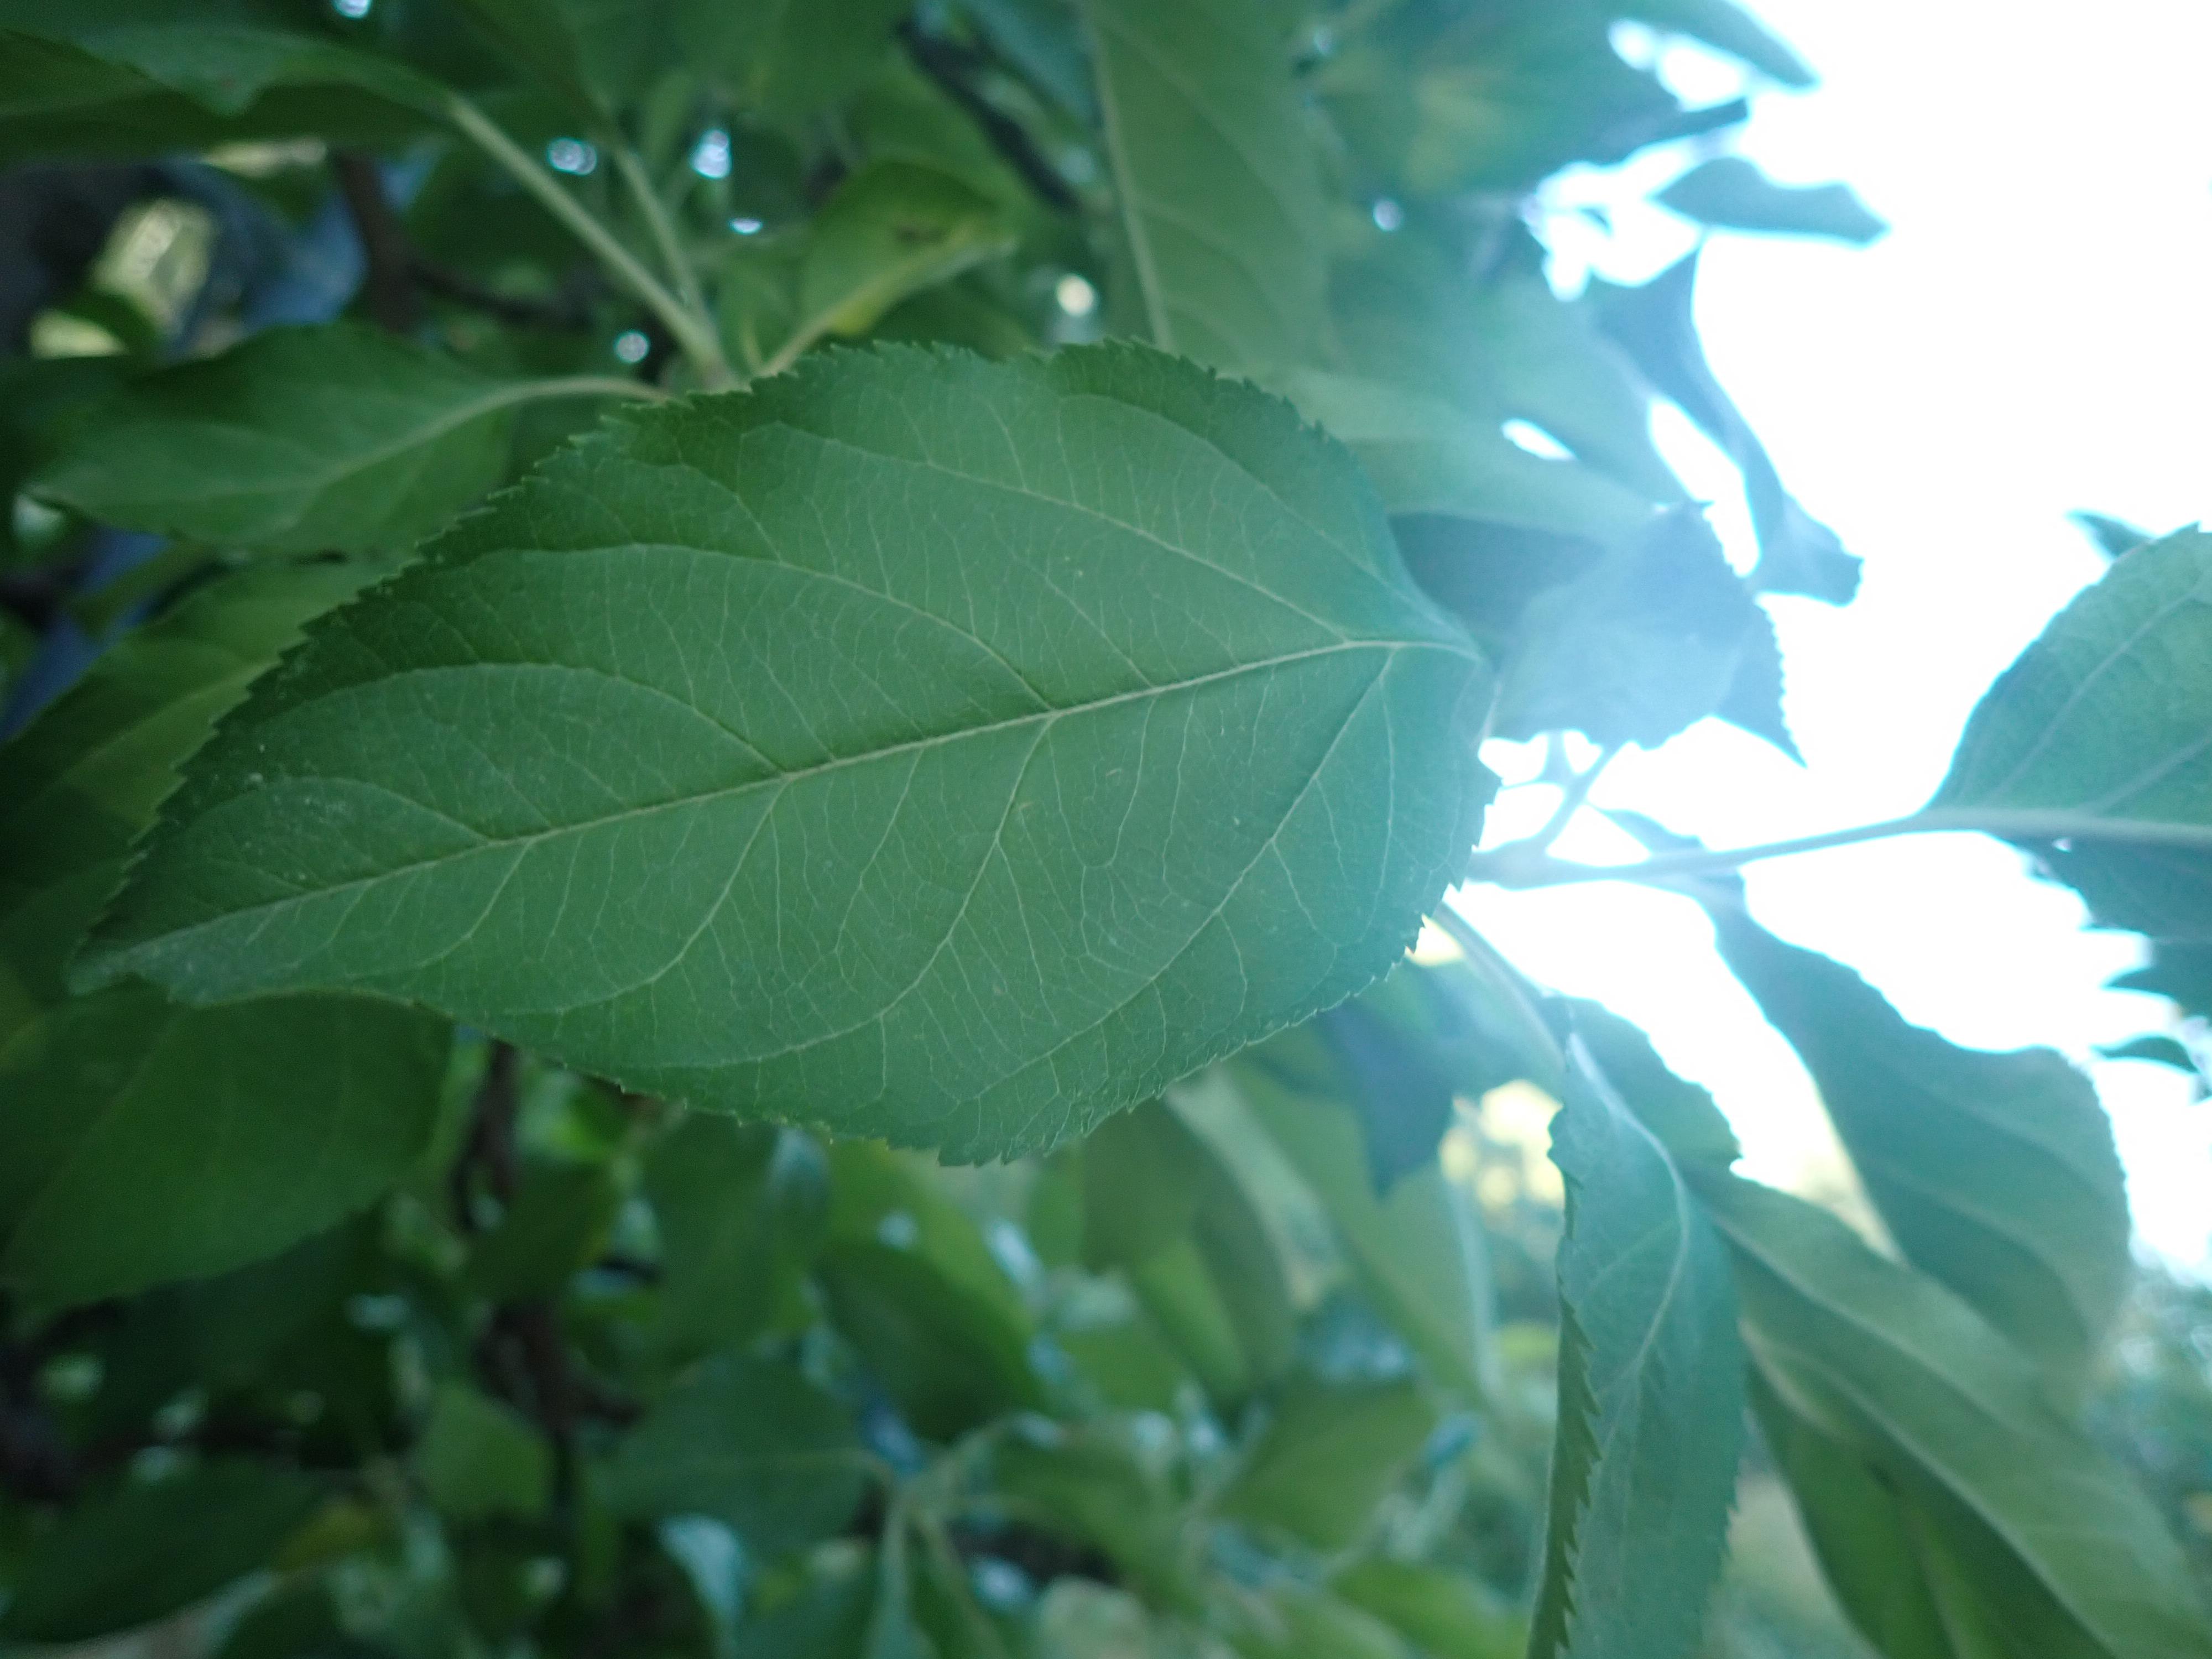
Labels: healthy